Government House, Brisbane

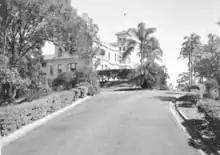
View of Government House along main drive, 1950

Heussler commissioned Brisbane architect Benjamin Backhouse to design a residence for Heussler, which was constructed in 1865.